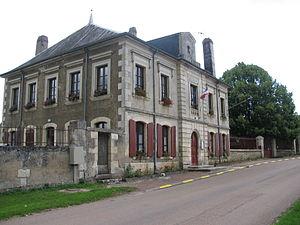
Mairie-école de Couloutre, Nièvre.
Couloutre est une commune française située dans le département de la Nièvre, en région Bourgogne-Franche-Comté.